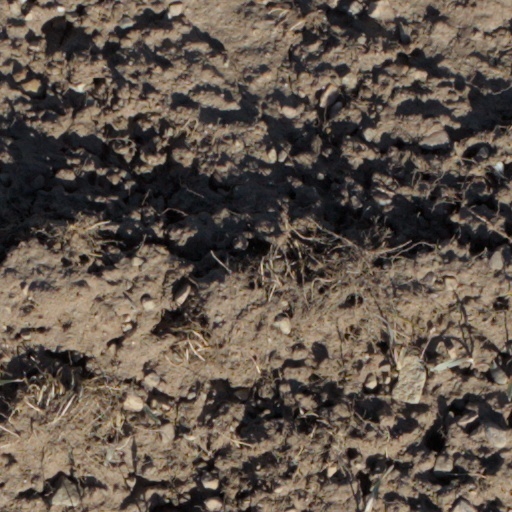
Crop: wheat